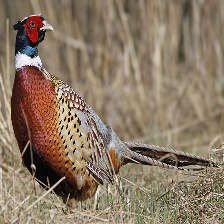
Species: RING-NECKED PHEASANT
Scientific name: PHASIANUS COLCHICUS